Kipras Petrauskas

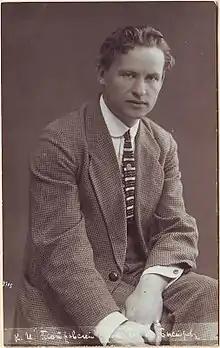
Kipras Petrauskas, c. 1920s

Kipras Petrauskas (December 5, 1885 as Ciprijonas Petrauskas – January 17, 1968) was a Lithuanian and Soviet operatic tenor (created around 80 roles), professor, and Lithuanian Association of Artists member. The national opera foundation is associated with him. He was married to Elena Žalinkevičaitė-Petrauskienė. In 1942, he was asked to hide a Jewish baby girl, Dana Pomeranz, which he and his wife agreed to do. To hide the girl better, he and his wife left the city, moving first to a Lithuanian village, and later to Austria and then Germany. In 1947, they came back to Lithuania, found Dana's parents, and gave her back to them.